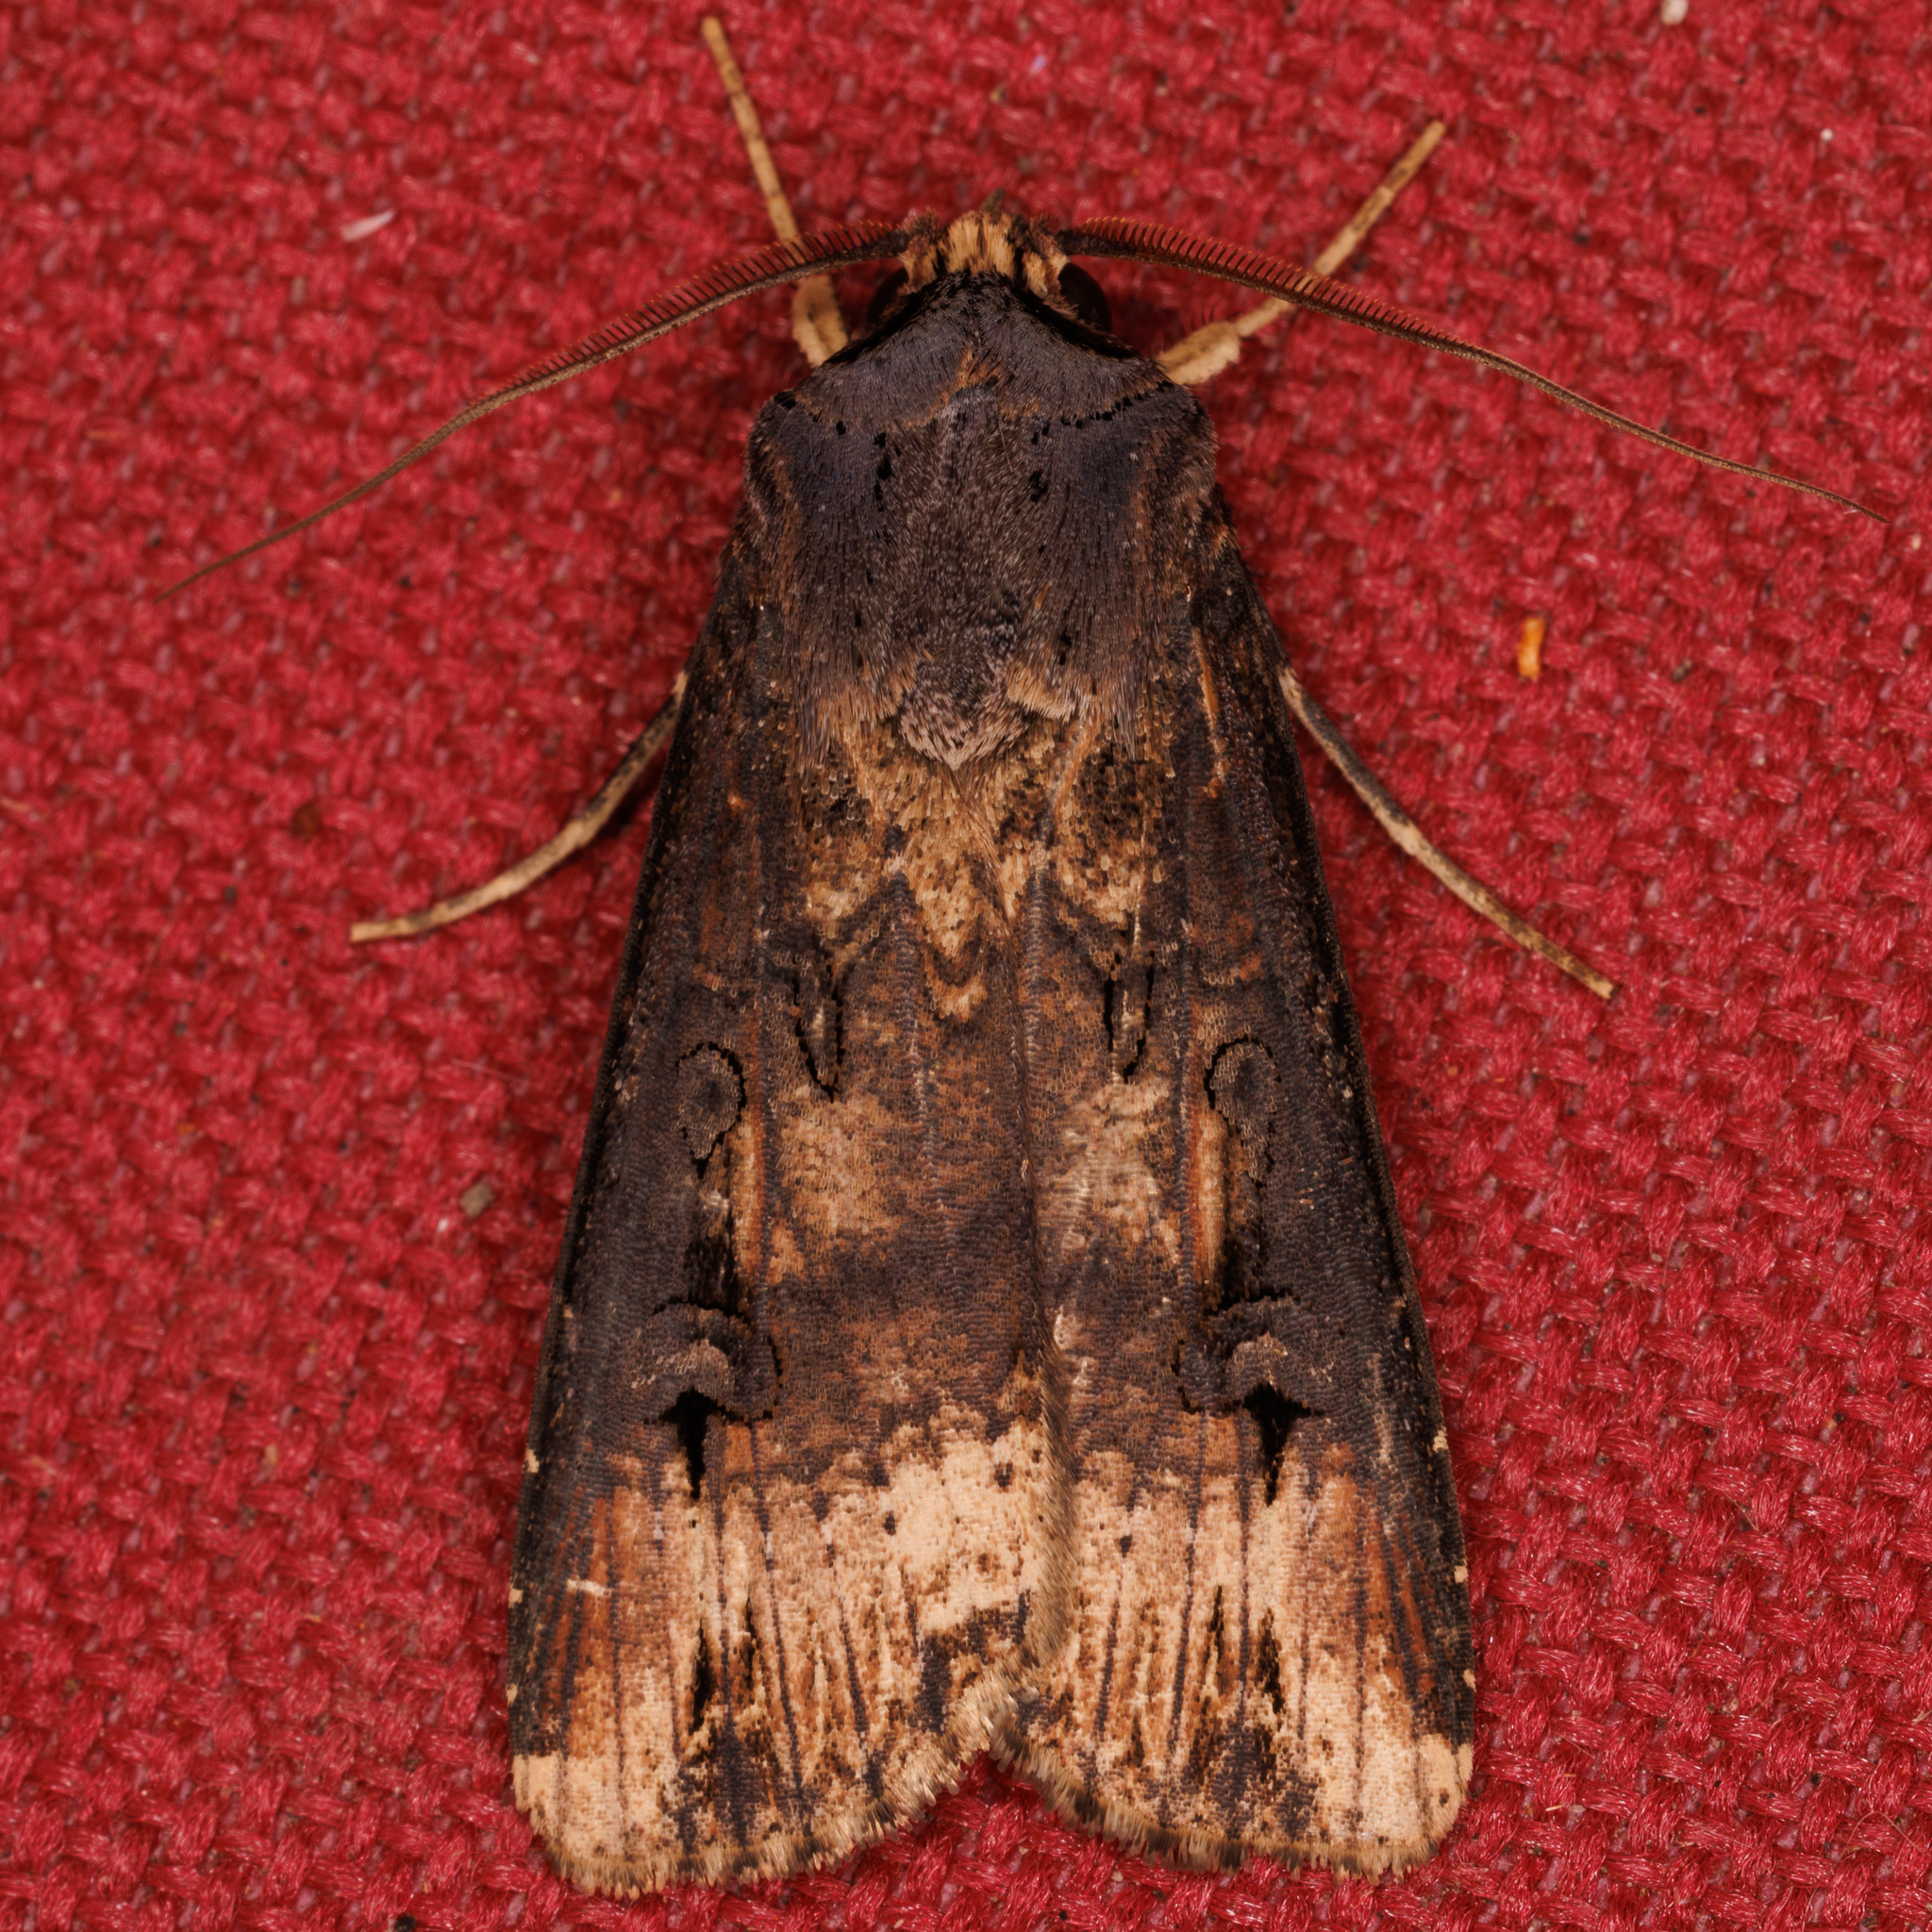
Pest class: cutworms